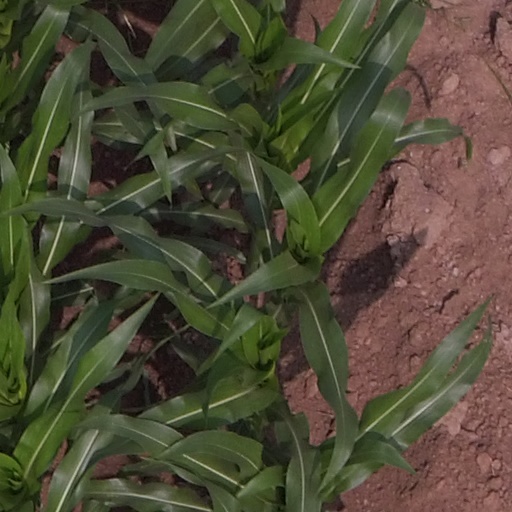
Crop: maize; corn